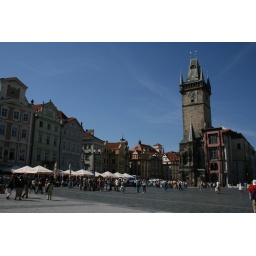
The clock tower in Stare Mestro, Prague